Domesticated plants and animals of Austronesia

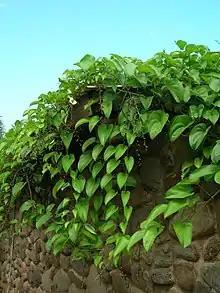
Uhi ("Dioscorea alata") in Maui

In Micronesia, ti leaves are buried under newly built houses in Pohnpei to ward off malign sorcery. In instances of an unknown death, shamans in Micronesia communicate with the dead spirit through ti plants, naming various causes of death until the plant trembles. There is also archaeological evidence that the rhizomes of the plants were eaten in the past in Guam prior to the Latte Period.